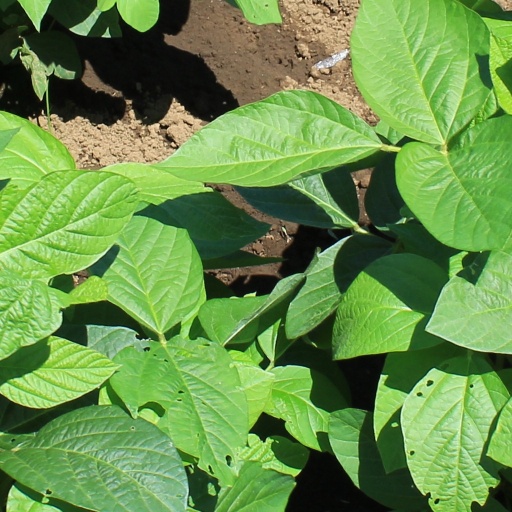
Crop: soybean